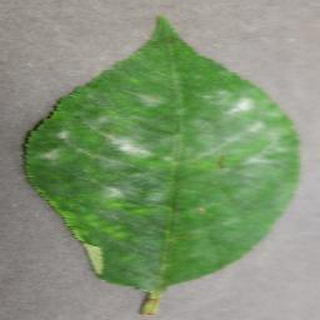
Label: cherry_powdery_mildew